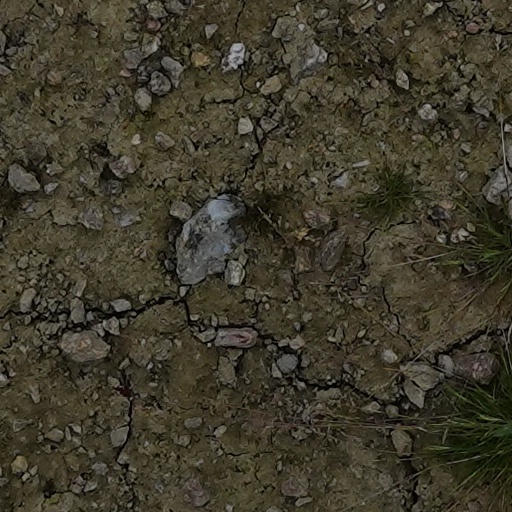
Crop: wheat